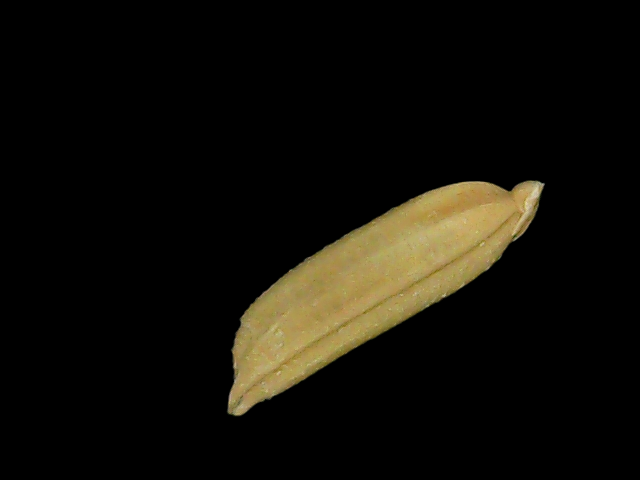
Rice variety: Bd75